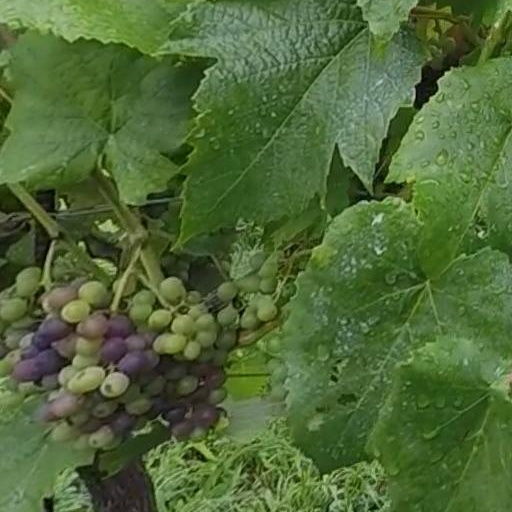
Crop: grape